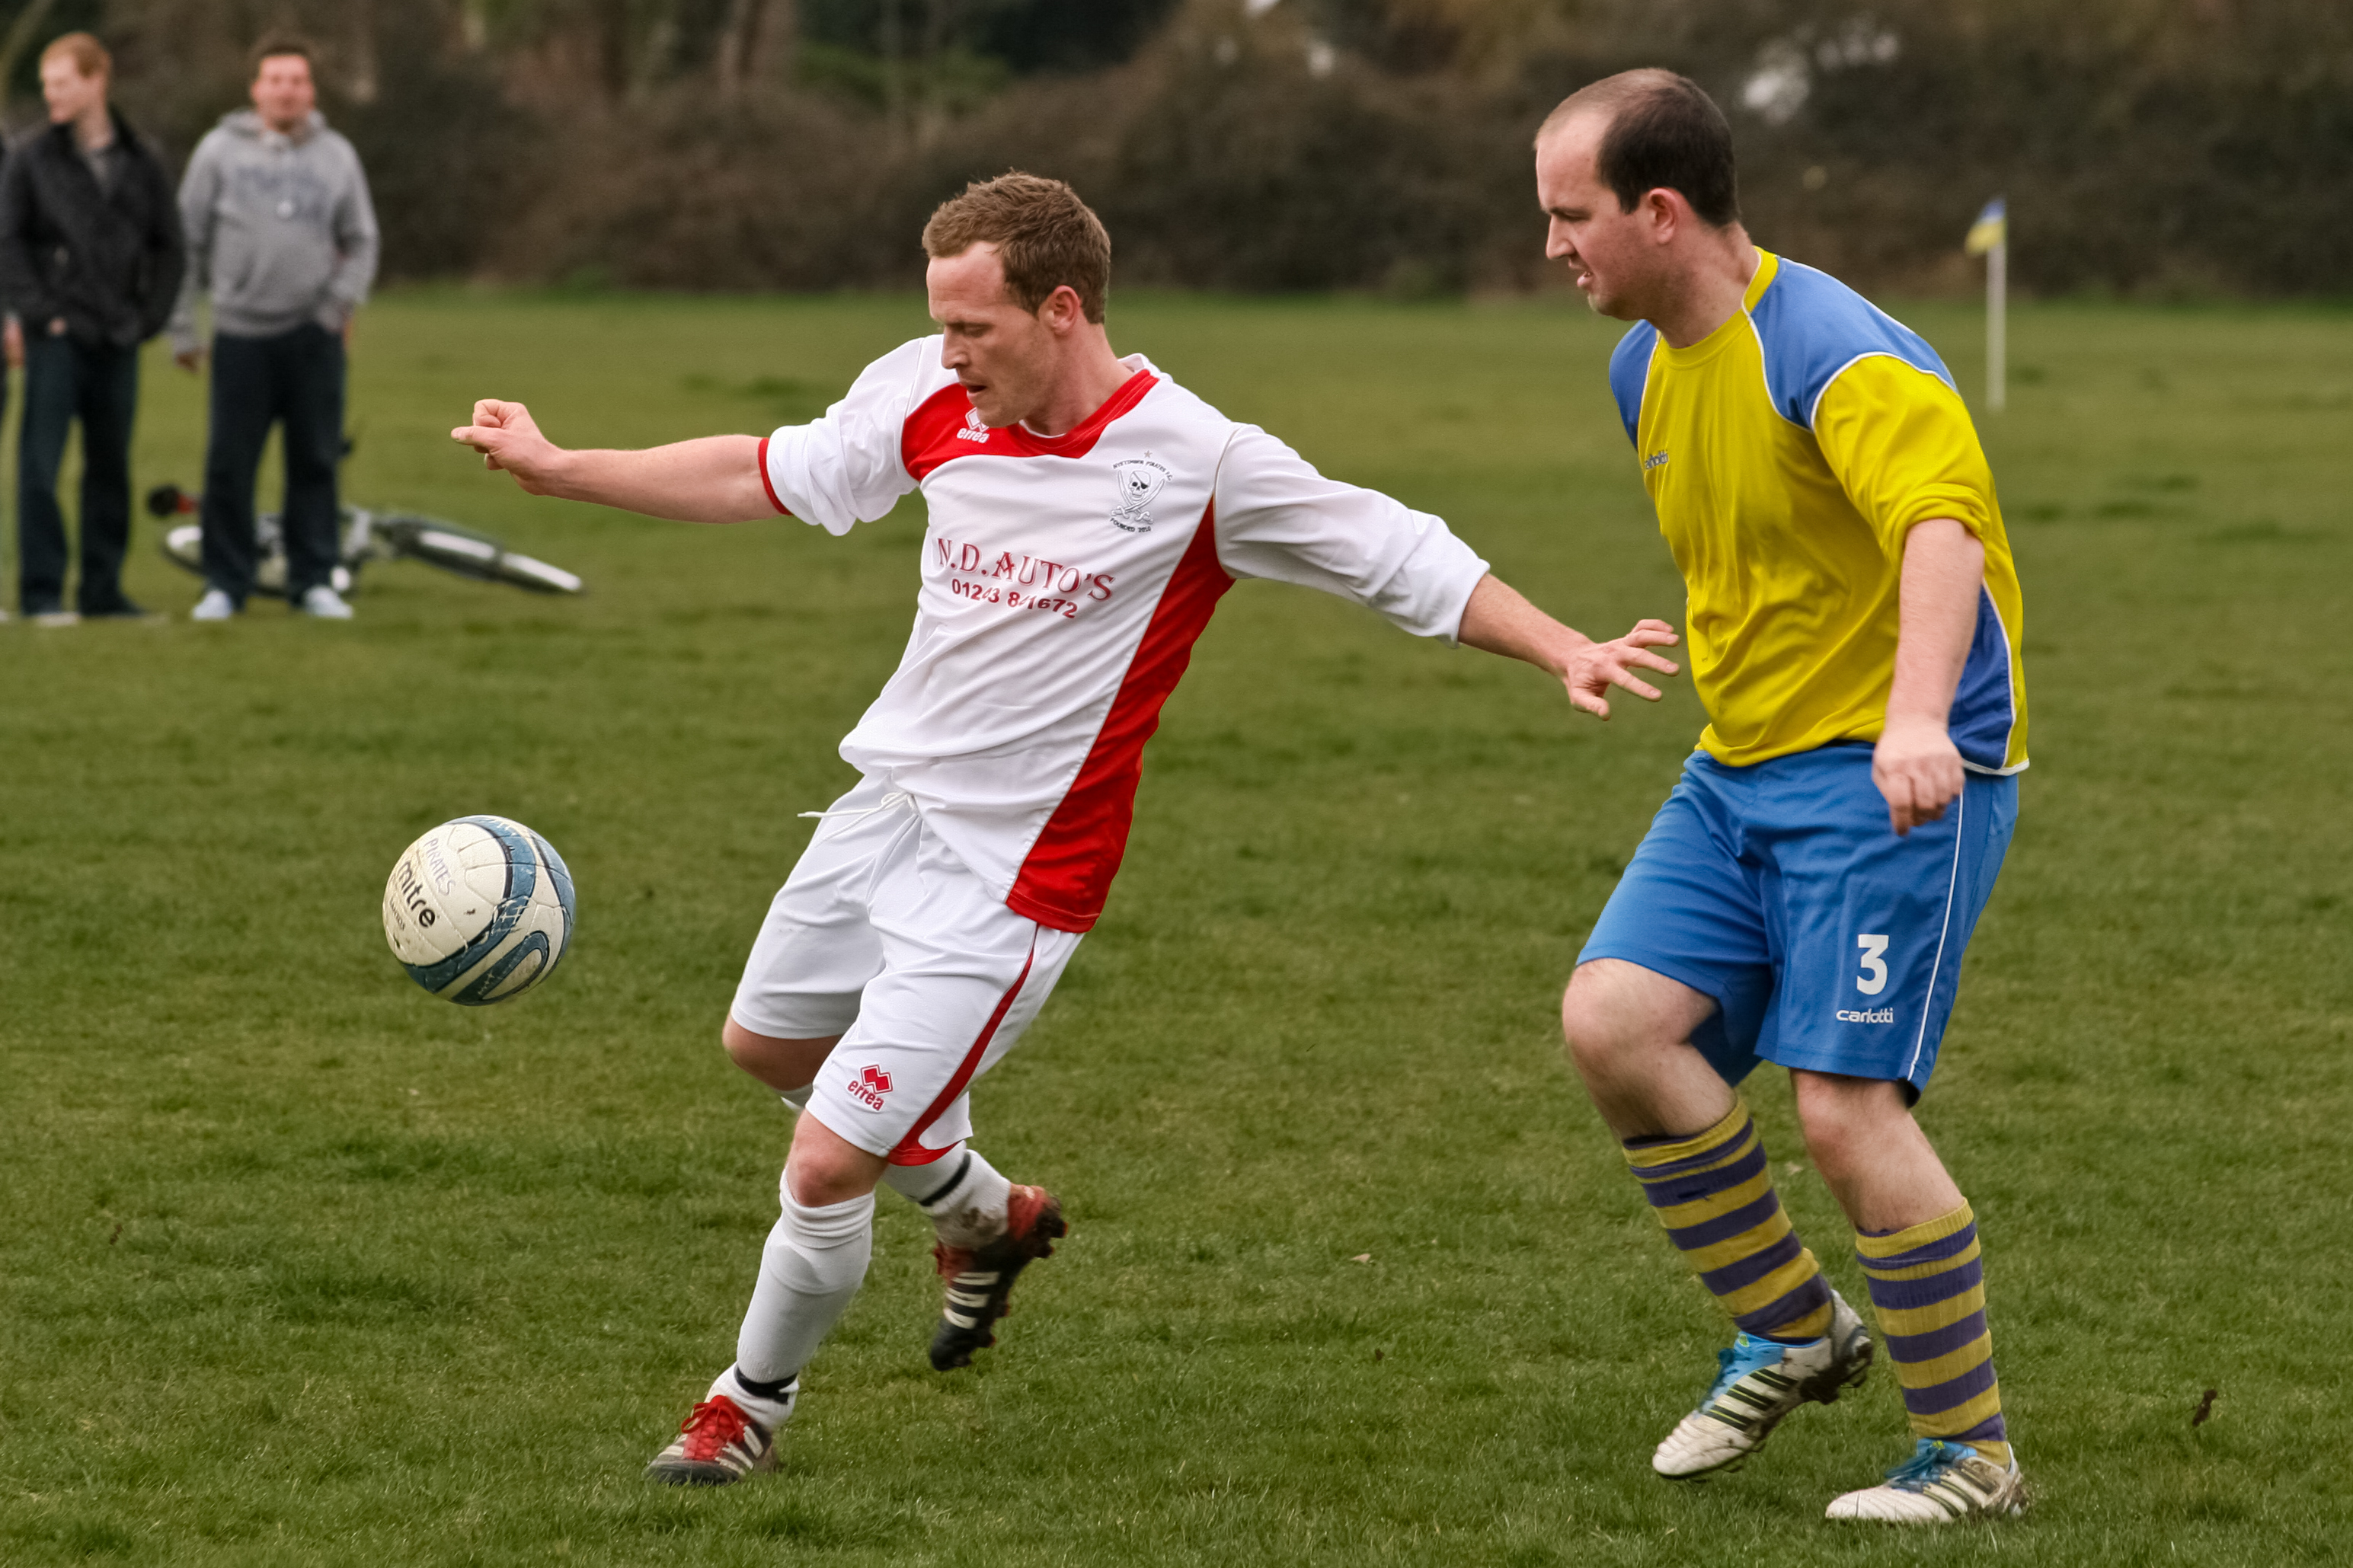
sport, game, soccer, player, team, sports, ball, match, tournament, footbal, avisfordpark, tackle, football player, ball game, team sport, competition event